Fort Courageous

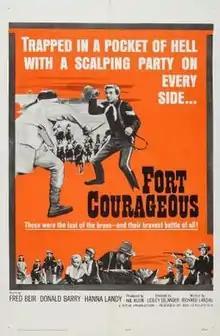
Theatrical release poster

Fort Courageous is a 1965 American Western film directed by Lesley Selander and written by Richard H. Landau. The film stars Fred Beir, Don "Red" Barry, Hanna Landy, Harry Lauter, Walter Reed and Joe Patridge. The film was released on May 1, 1965, by 20th Century Fox.